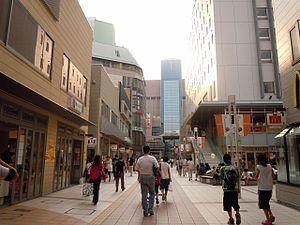
Yokkaichi est une ville située dans la préfecture de Mie, au Japon.